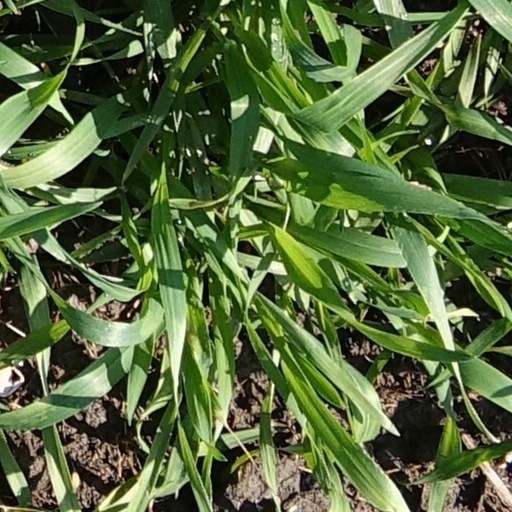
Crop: wheat